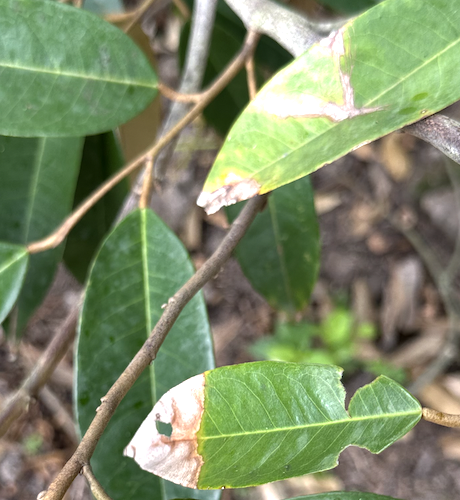
Label: anthracnose_disease